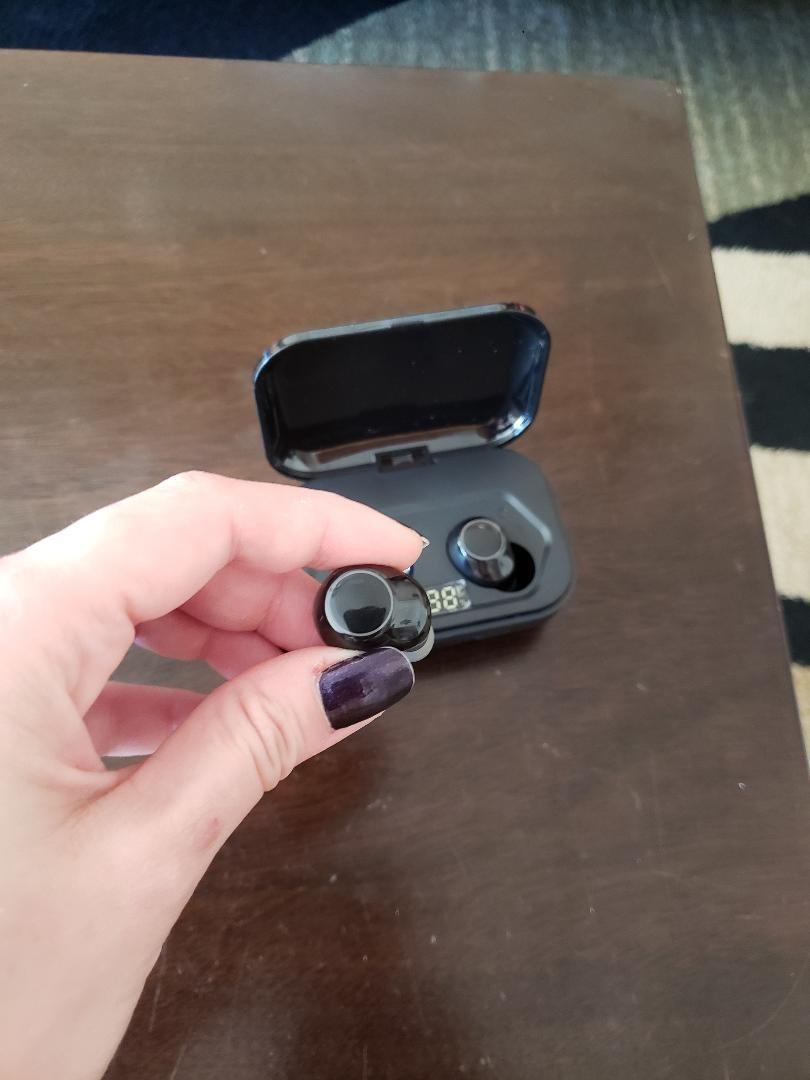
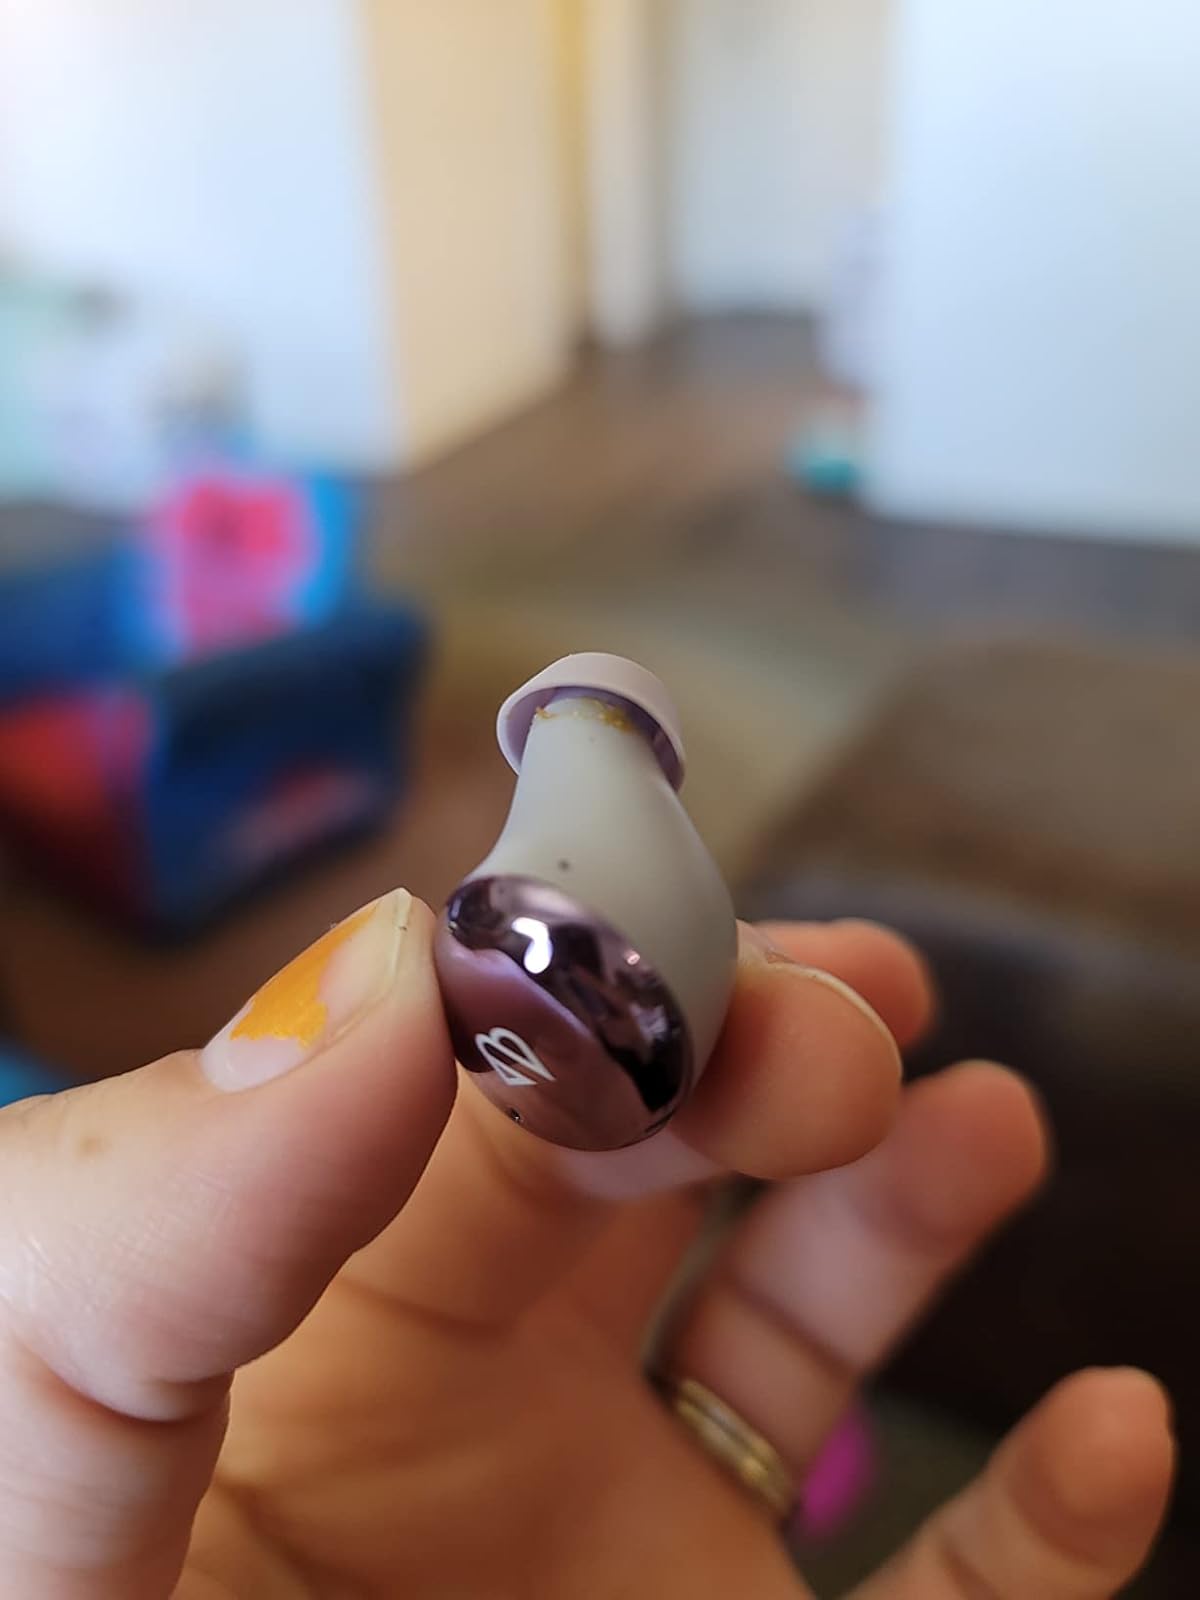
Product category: earbuds
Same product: no